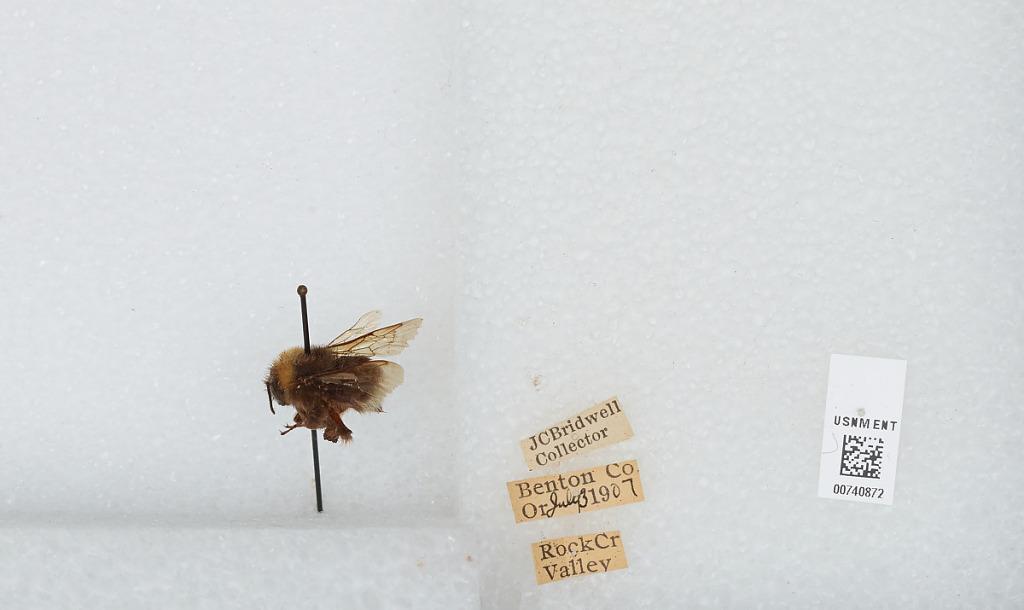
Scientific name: Bombus (Bombus) occidentalis Greene
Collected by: J. Bridwell
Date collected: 1907-7-3
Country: United States
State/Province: Oregon
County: Benton
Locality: Rock Creek Valley
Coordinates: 44.5042, -123.447